Hun Iqbal

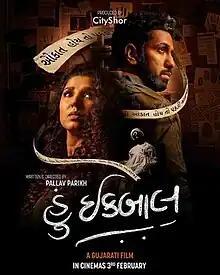
Official poster

Hun Iqbal is a 2023 Gujarati suspense thriller film written and directed by Pallav Parikh. It stars Mitra Gadhavi, RJ Devaki, Nirav Vaidya, Sonali Lele Desai and Ravi Ranjan.